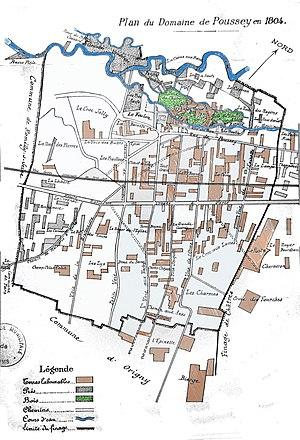
domaine et Château de Poussey
Maizières-la-Grande-Paroisse est une commune française, située dans le département de l'Aube en région Grand Est.